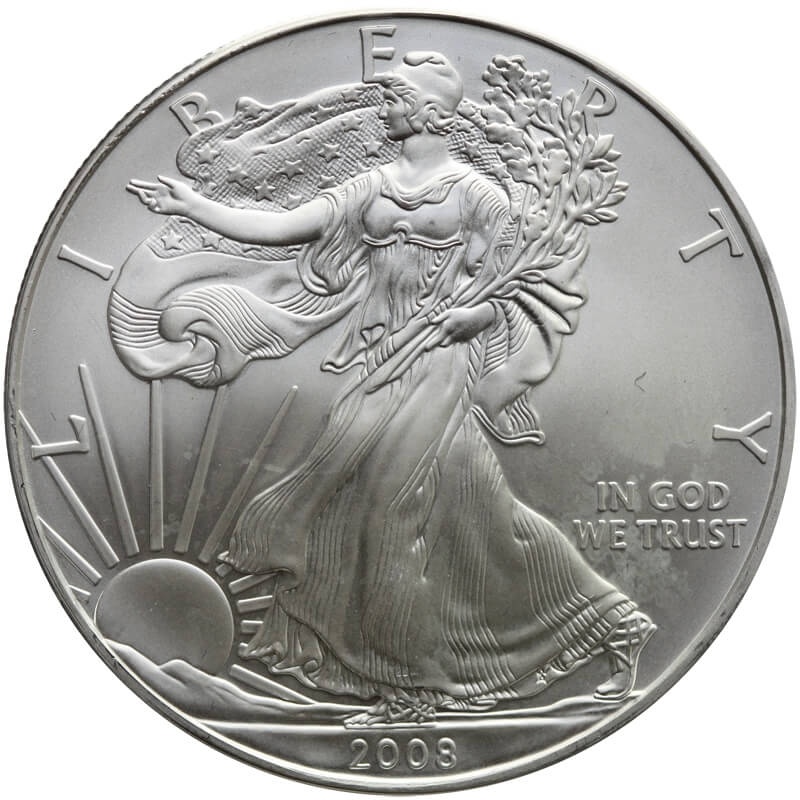
USA, 1 dolar "Srebrny Orzeł", 1 Oz, 2008, 1/1-
Brand: Pasja monet
Category: Arts & Entertainment > Hobbies & Creative Arts > Collectibles > Collectible Coins & Currency > Collectible Coins > Bullion Coins